George Breeman

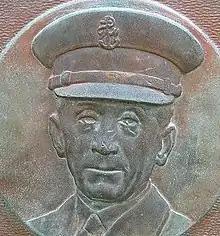

George Breeman (September 15, 1880 – April 10, 1937) was a United States Navy sailor who received the Medal of Honor for his heroism following a turret explosion in 1906 on board the battleship .